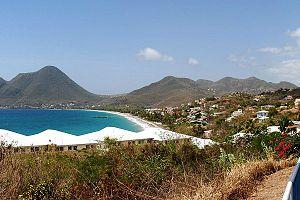
Commune du Diamant (Martinique). En arrière plan, le Morne Larcher
Le Diamant est une commune française située en Martinique. Ses habitants sont appelés les Diamantinois et Diamantinoises.